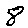
Label: 8